Industrial furnace

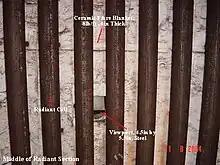

The radiant section is where the tubes receive almost all its heat by radiation from the flame. In a vertical, cylindrical furnace, the tubes are vertical. Tubes can be vertical or horizontal, placed along the refractory wall, in the middle, etc., or arranged in cells. Studs are used to hold the insulation together and on the wall of the furnace. They are placed about 1 ft (300 mm) apart in this picture of the inside of a furnace.